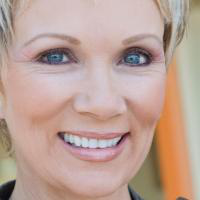
Age group: age 41-55